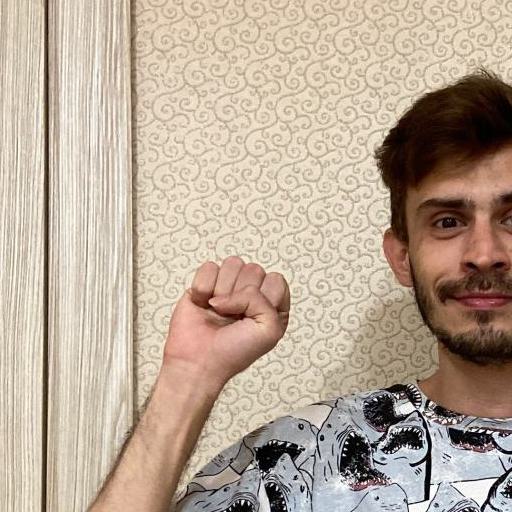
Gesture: fist